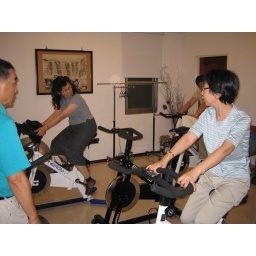
my godfather giving everyone a mini spinnning demo in their home &amp;quot;gym&amp;quot; studio. They own a bike company.